Sodium chloride

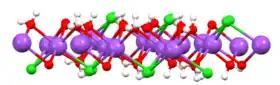
View of one slab of hydrohalite, NaCl·2HO. (red = O, white = H, green = Cl, purple = Na).

From cold (sub-freezing) solutions, salt crystallises with water of hydration as hydrohalite (the dihydrate NaCl·2).